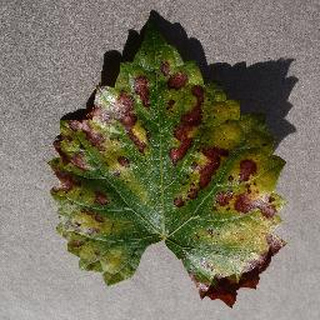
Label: grape_esca_black_measles